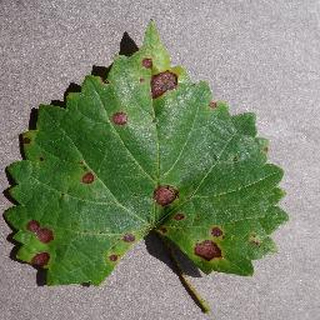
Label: grape_black_rot